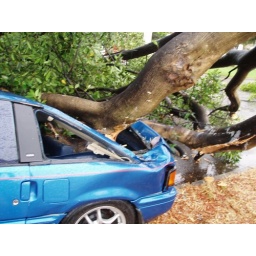
blue crx under tree 4